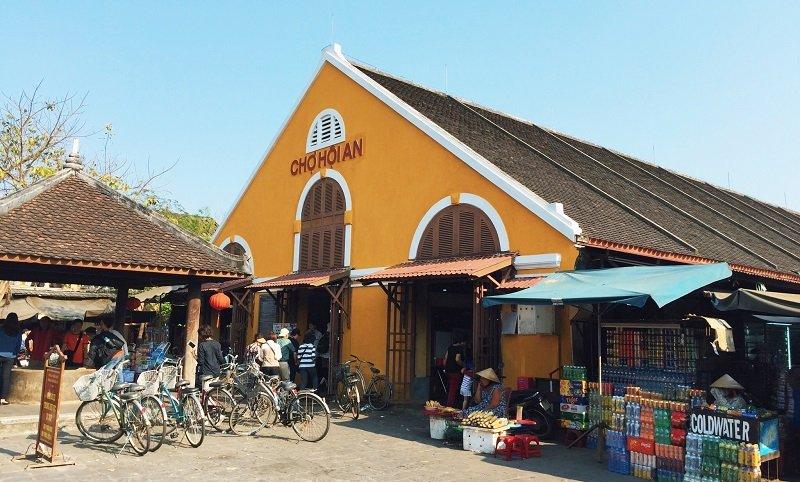
có những chiếc xe đạp xuất hiện ở trước lối vào khu chợ